Sky position (RA, Dec in degrees): 128.315, 21.608
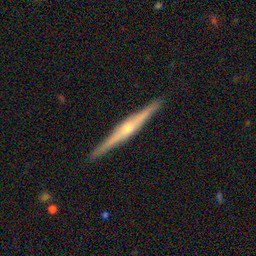
Galaxy morphology: Edge-on Galaxies with Bulge